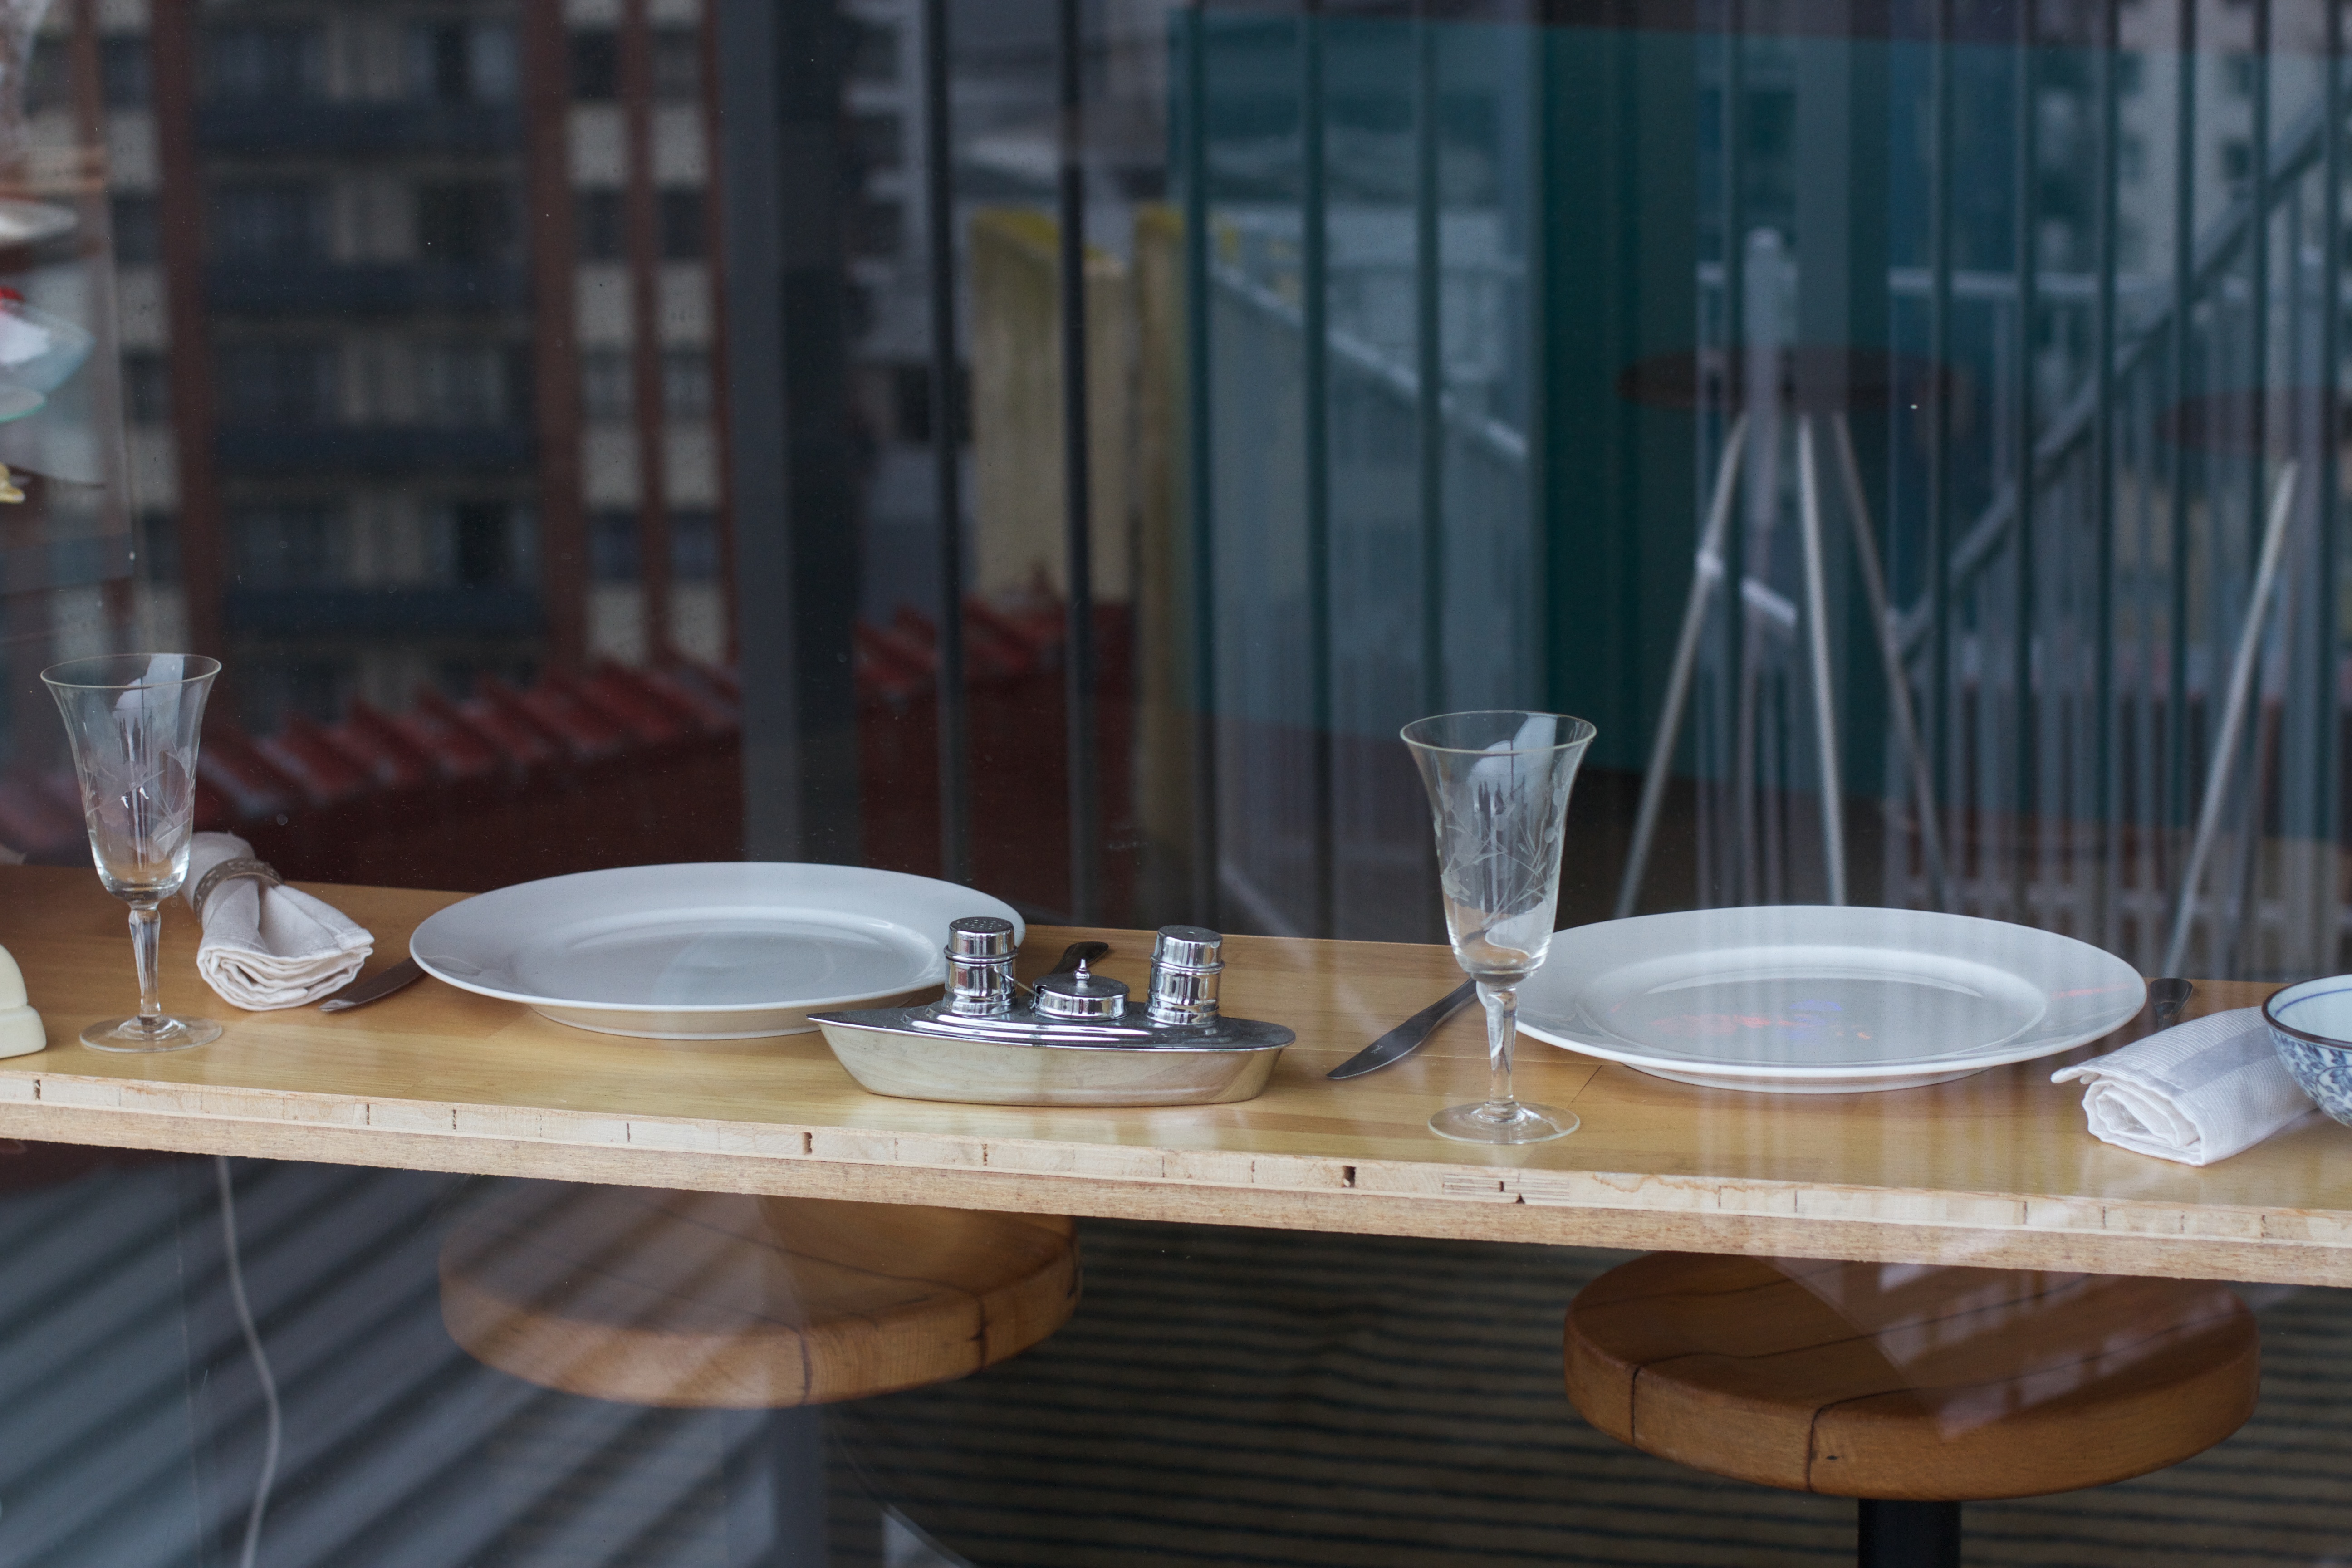
table, glass, restaurant, meal, furniture, room, interior design, man made object